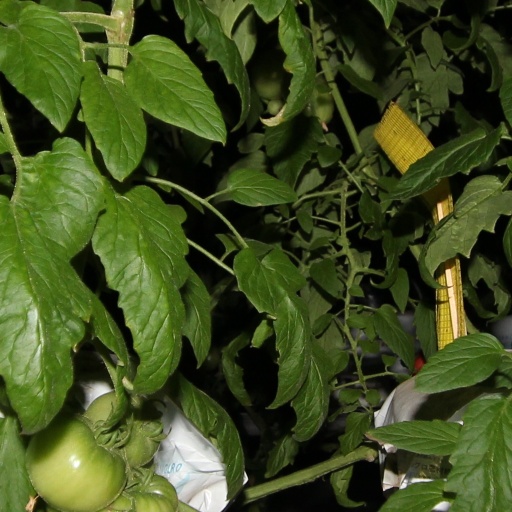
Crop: tomato